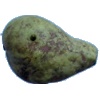
Label: pear_stone